Natural gas storage

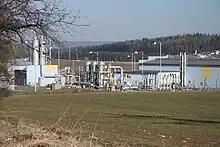
Equipment of an underground natural gas storage facility in the Czech Republic near the town of Milín.

The most important type of gas storage is in underground reservoirs. There are three principal types — depleted gas reservoirs, aquifer reservoirs and salt cavern reservoirs. Each of these types has distinct physical and economic characteristics which govern the suitability of a particular type of storage type for a given application.